Answer in natural language. How many Doorways are visible in the scene? Choose between the following options: 2, 1, 4, 0 or 3
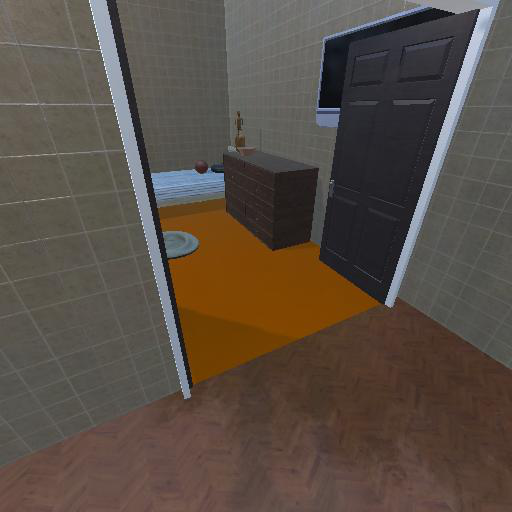
<answer>1</answer>